Dongfeng EQ2050

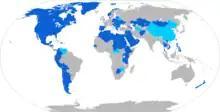
Operators

When the vehicle was first built, the EQ2050 included the Hummer H1 chassis. It was powered by a Dongfeng-built Cummins EQB150-20 110 kW/2,700R turbo-charged diesel engine, but it came with the option of using a U.S.-made V8 diesel engine instead. The licensing rights for the Cummins engine were purchased so that Beijing could avoid any potential sanctions.